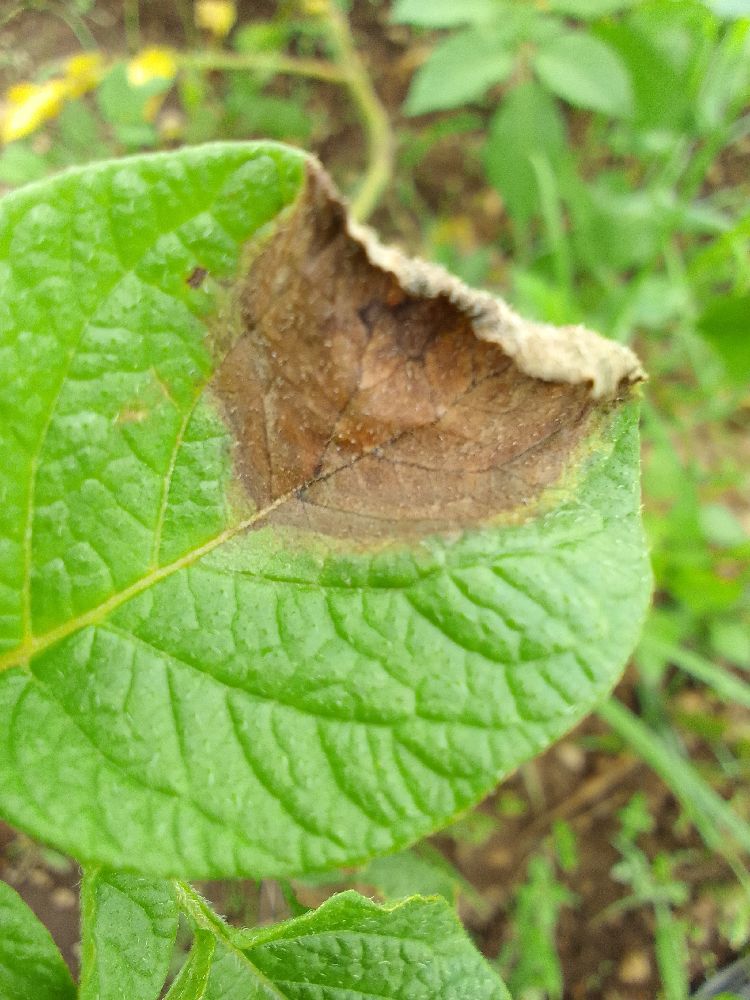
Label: Late blight